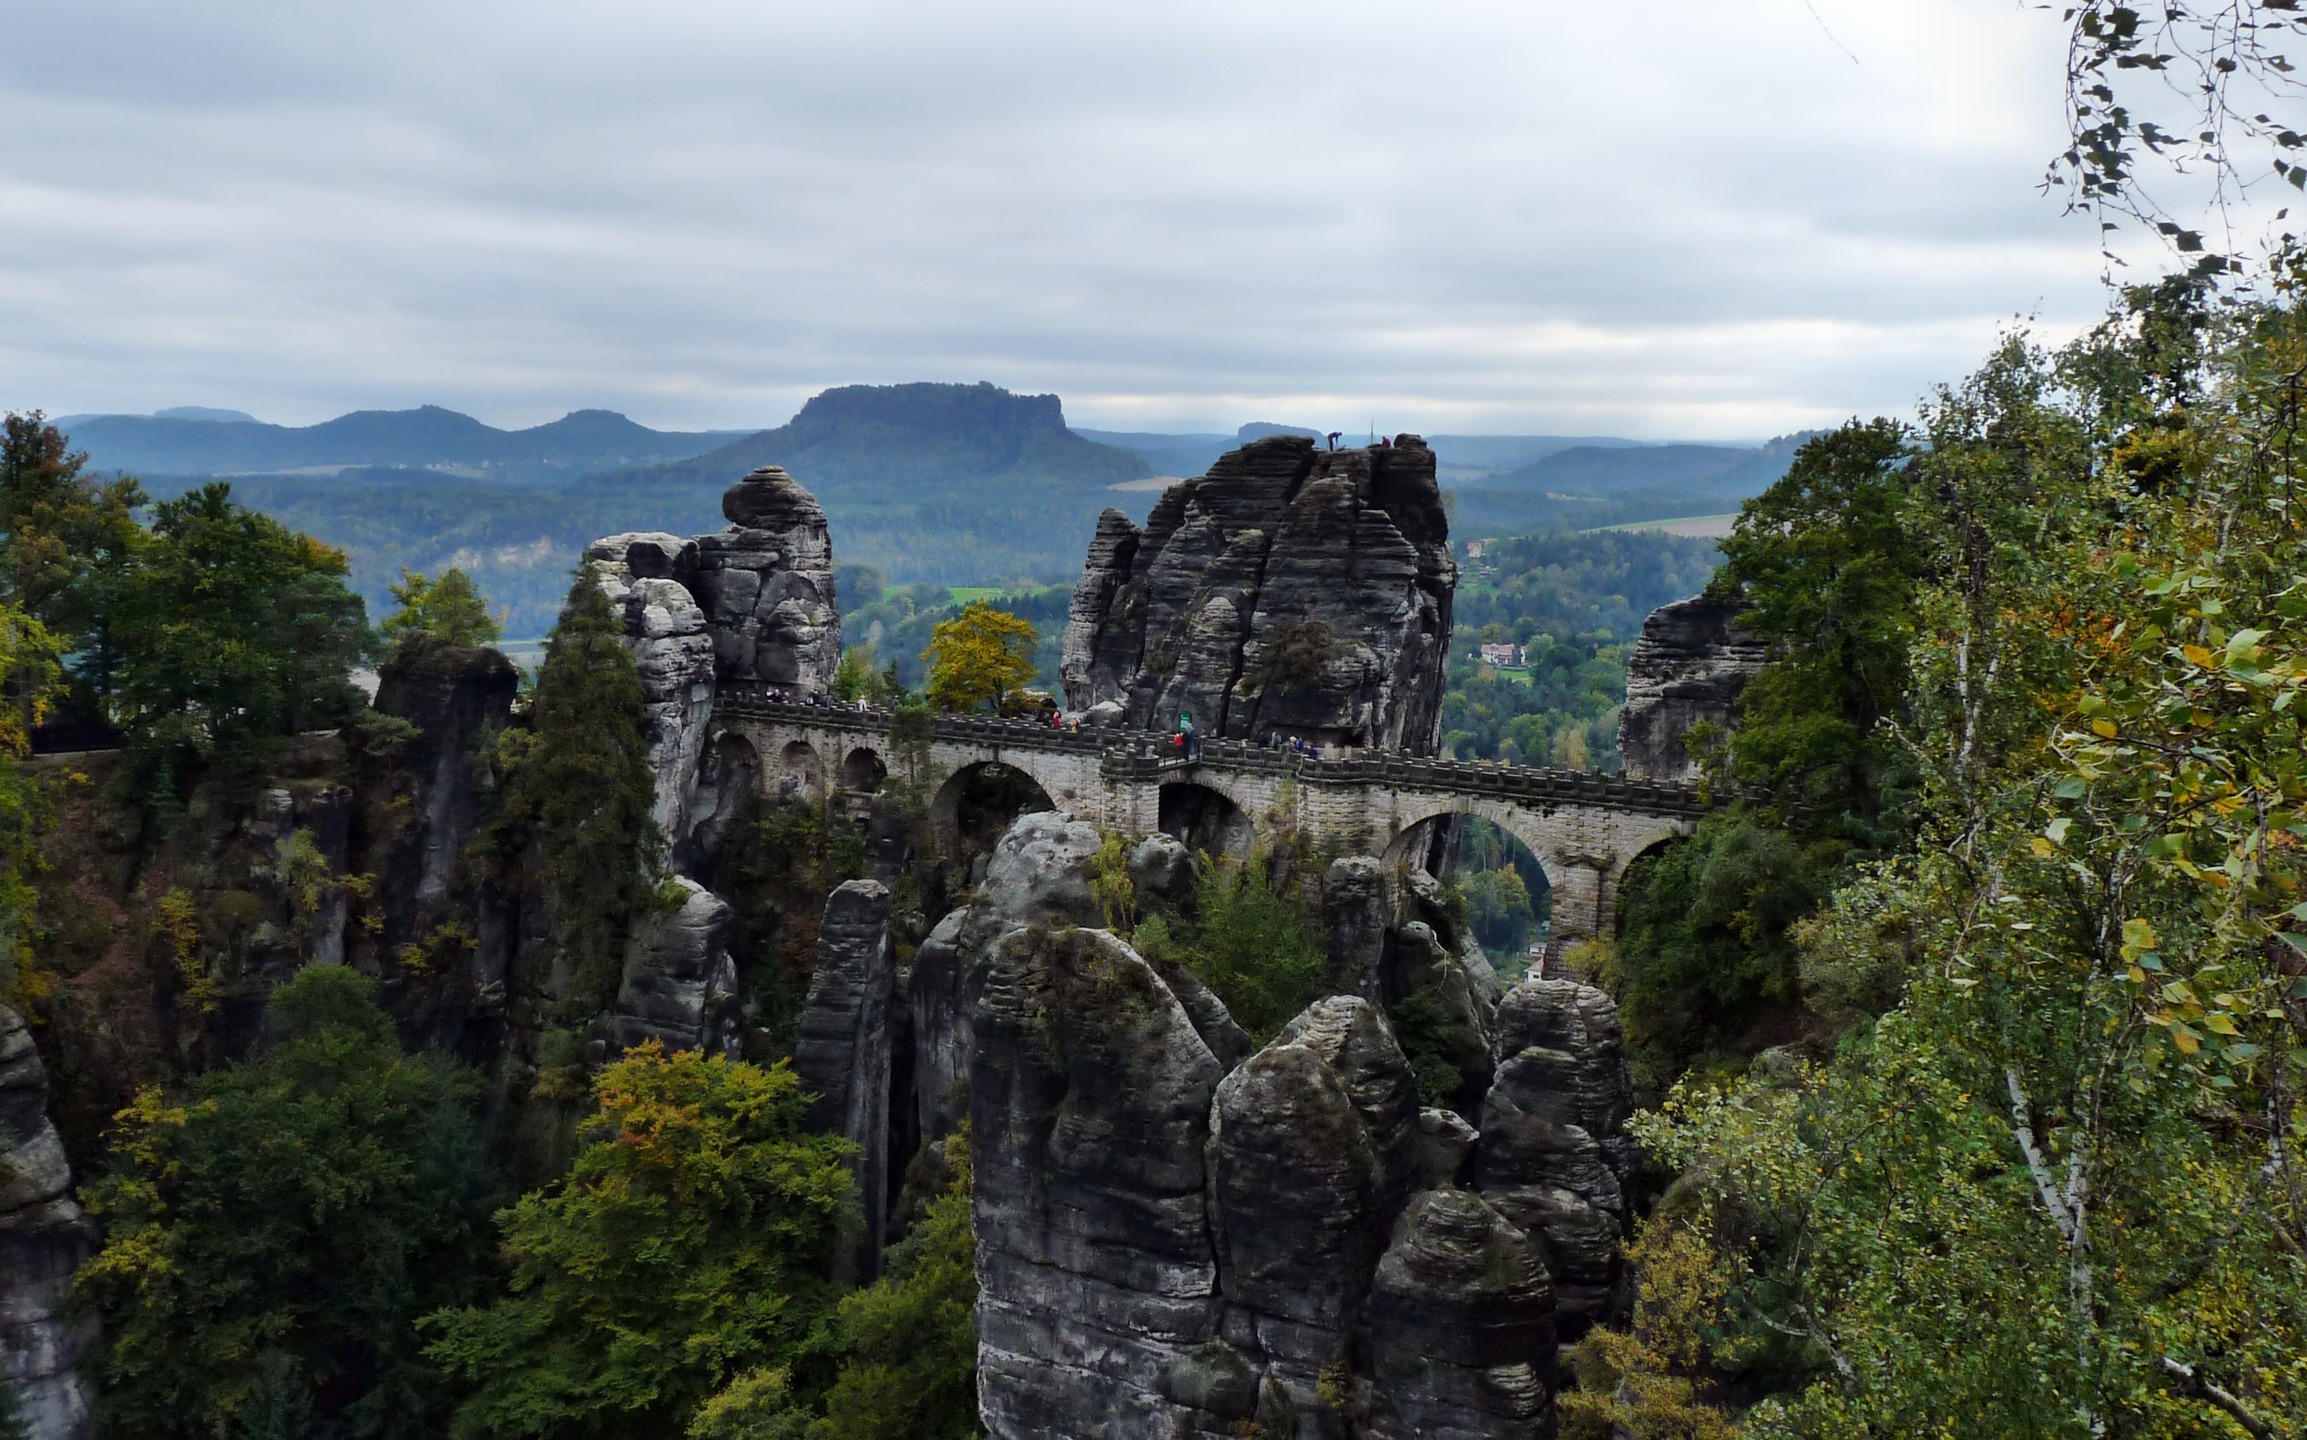
switzerland, nature, natural landscape, vegetation, rock, mountainous landforms, mountain, wilderness, nature reserve, formation, highland, outcrop, sky, national park, tree, escarpment, geology, hill, forest, landscape, plant, cliff, terrain, mountain range, cloud, ridge, hill station, fell, tourism, bedrock, mount scenery, klippe, tropical and subtropical coniferous forests, massif, state park